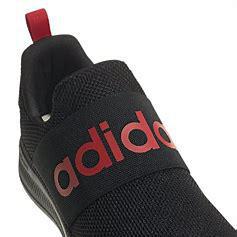
Brand: Adidas
Model: Lite Racer Adapt 4